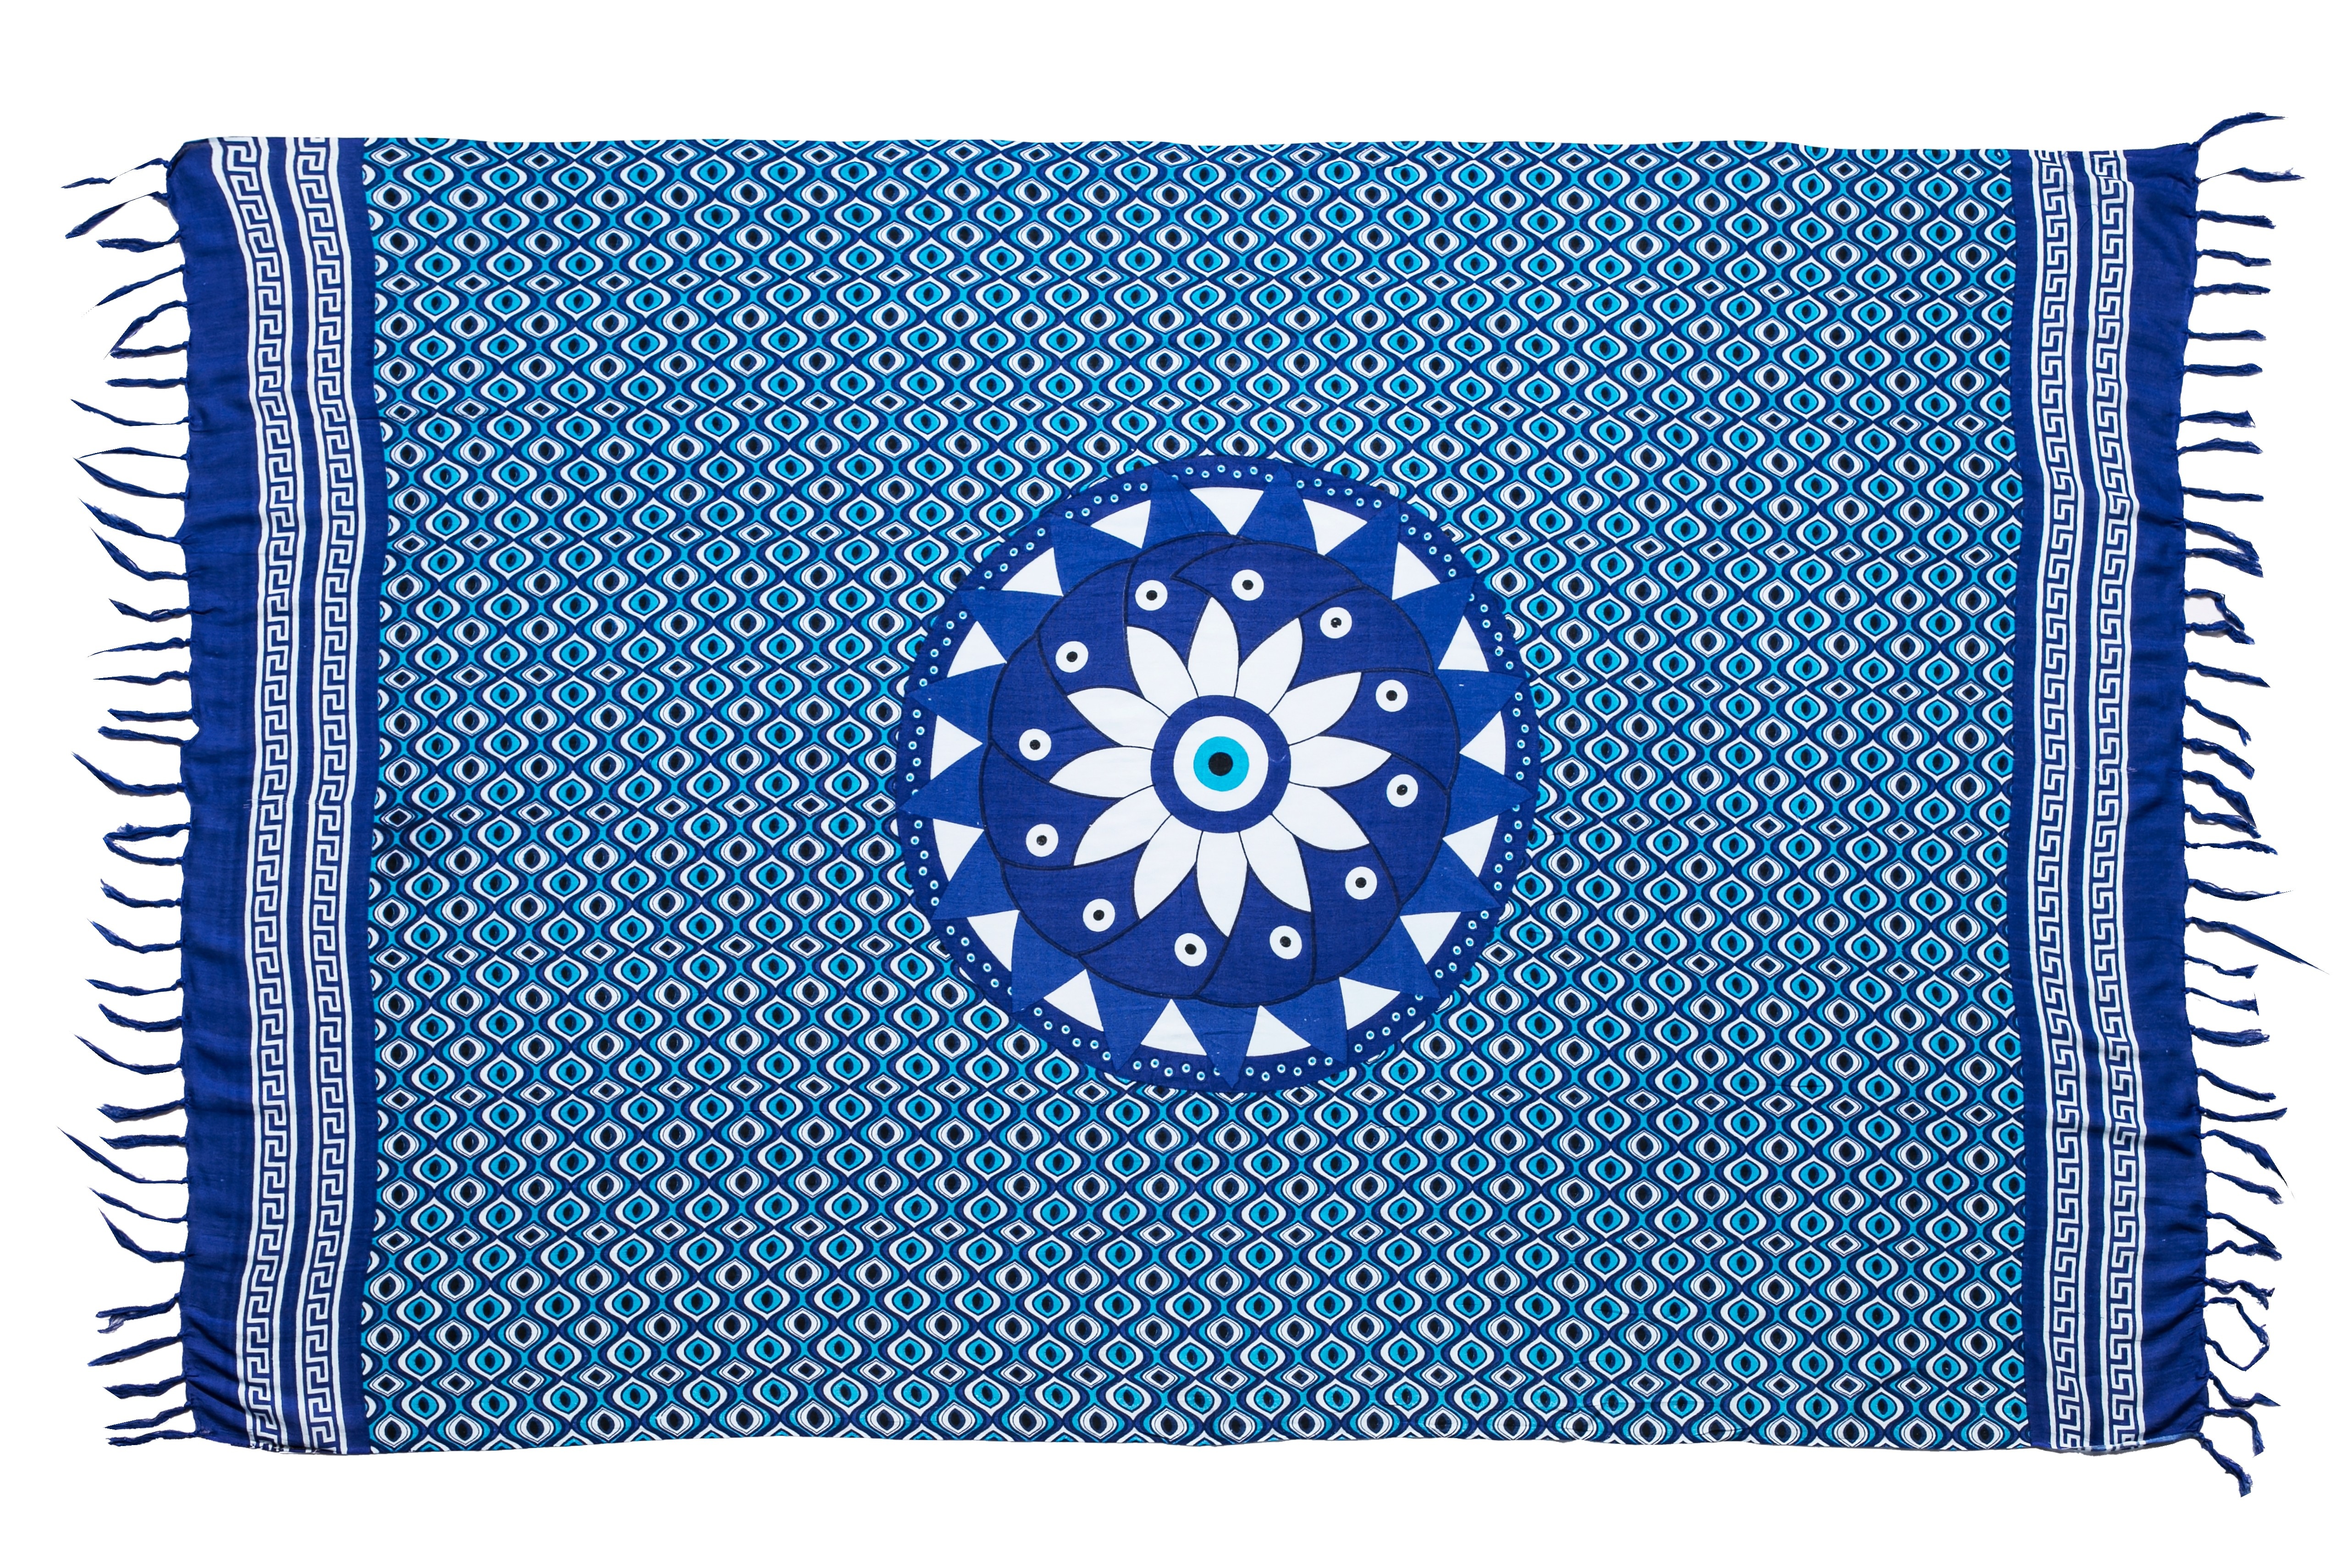
spiral, pattern, blue, furniture, scarf, circle, tablecloth, textile, design, oxbow, default